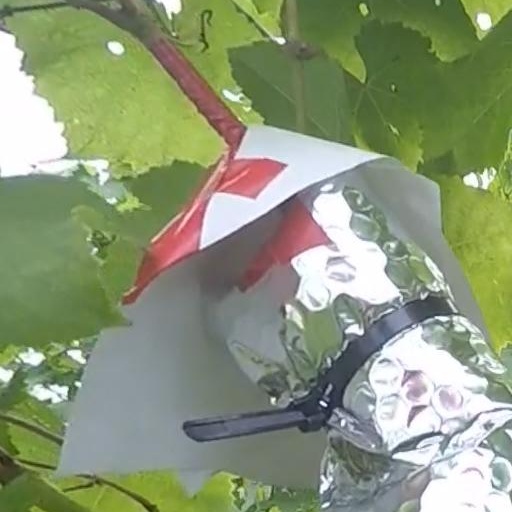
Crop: grape